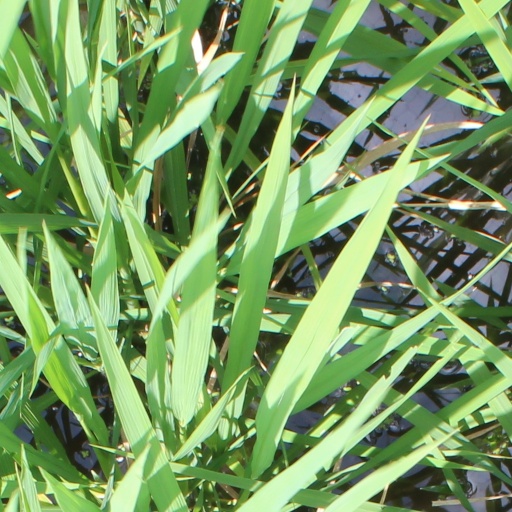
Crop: rice